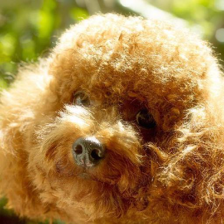
Label: animals